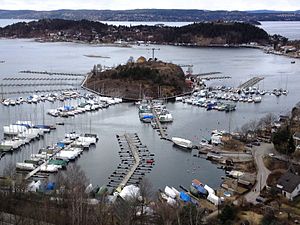
Padda
Padda omgivet af flydebroer for småbåde. I baggrunden Malmøya og Nesodden
Padda, eller Skilpadda, er en lille ø på ca. 3 hektar, i Oslofjorden. Den ligger midt i Paddehavet, ud for Bekkelaget og omkranset af Ulvøya, Malmøya og Ormøya.